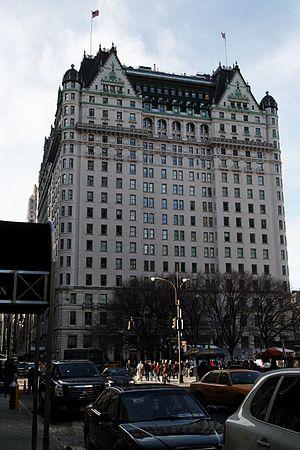
Advanced Computer Techniques est une société américaine d'édition de logiciel du début des années 1960 jusqu'au début des années 1990. Elle est un acteur clé de son secteur et emblématique des firmes de développement informatique de son époque : indépendante et de taille moyenne. Elle a en particulier produit des compilateurs de langage et divers outils associés. Elle a également entrepris dans le conseil en technologie de l'information, géré des service bureau et fourni des applications et services dans le domaine de la santé comportementale. Deux filiales notables de ACT sont InterACT et Creative Socio-Medics.